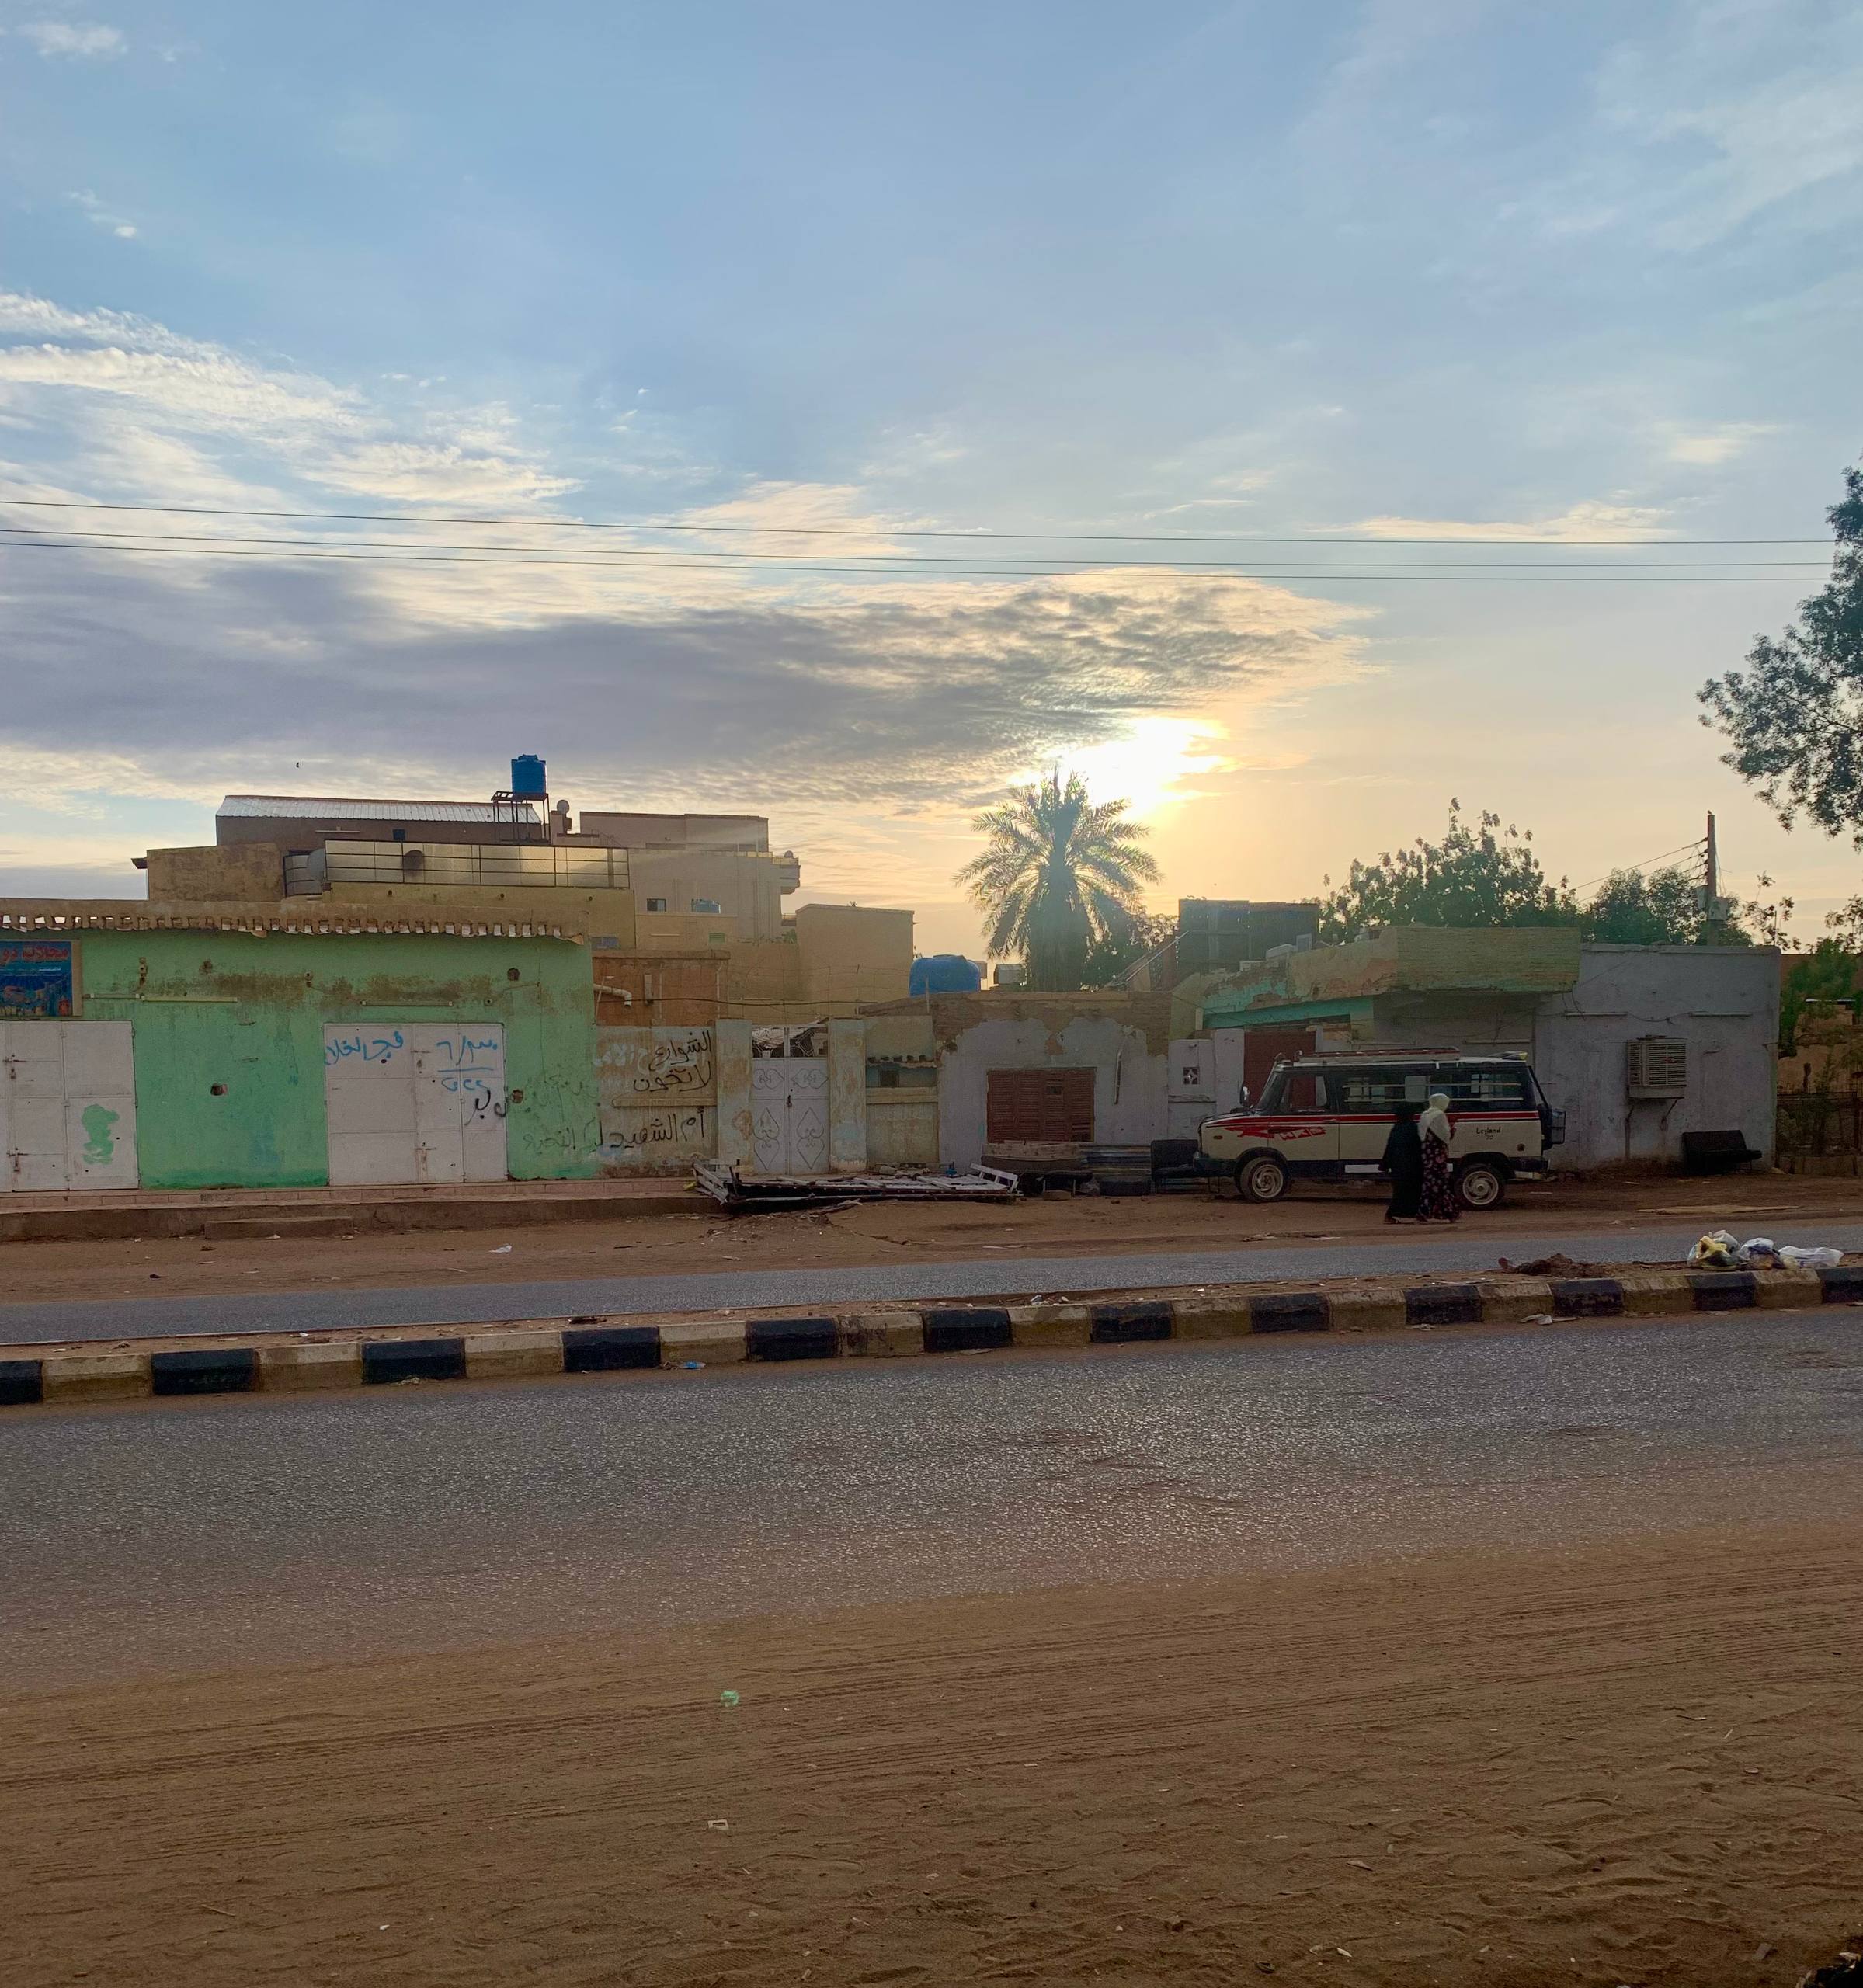
الوصف بالفصحى: شارع أمام المنازل
الوصف بالعامية السودانية: شارع قدام البيوت
التصنيف: Urban & City Life